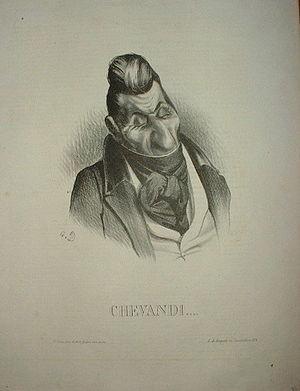
Les Manufactures de glaces et verres de Saint-Quirin, Cirey et Monthermé sont une société anonyme d’actionnariat familial regroupant plusieurs verreries spécialisées dans le verre à vitre et la miroiterie. Principal concurrent de la Manufacture des Glaces de Saint-Gobain, les deux manufactures fusionnent en 1858.
Auguste Chevandier de Valdrome est un industriel et est un homme politique, député de 1831 à 1837, membre du conseil général du département de la Meurthe, représentant l'arrondissement de Sarrebourg à la chambre des députés pendant trois législatures successives.